Chonemorpha fragrans

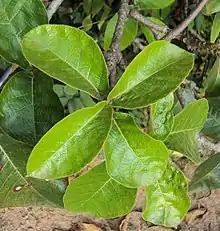
Franginpani vine leaves

It can also grow or spread to about wide, depending on the support. It has a rusty brown, or grey barked stem which is numerously lenticelled. The bark can produce fibre of good quality.